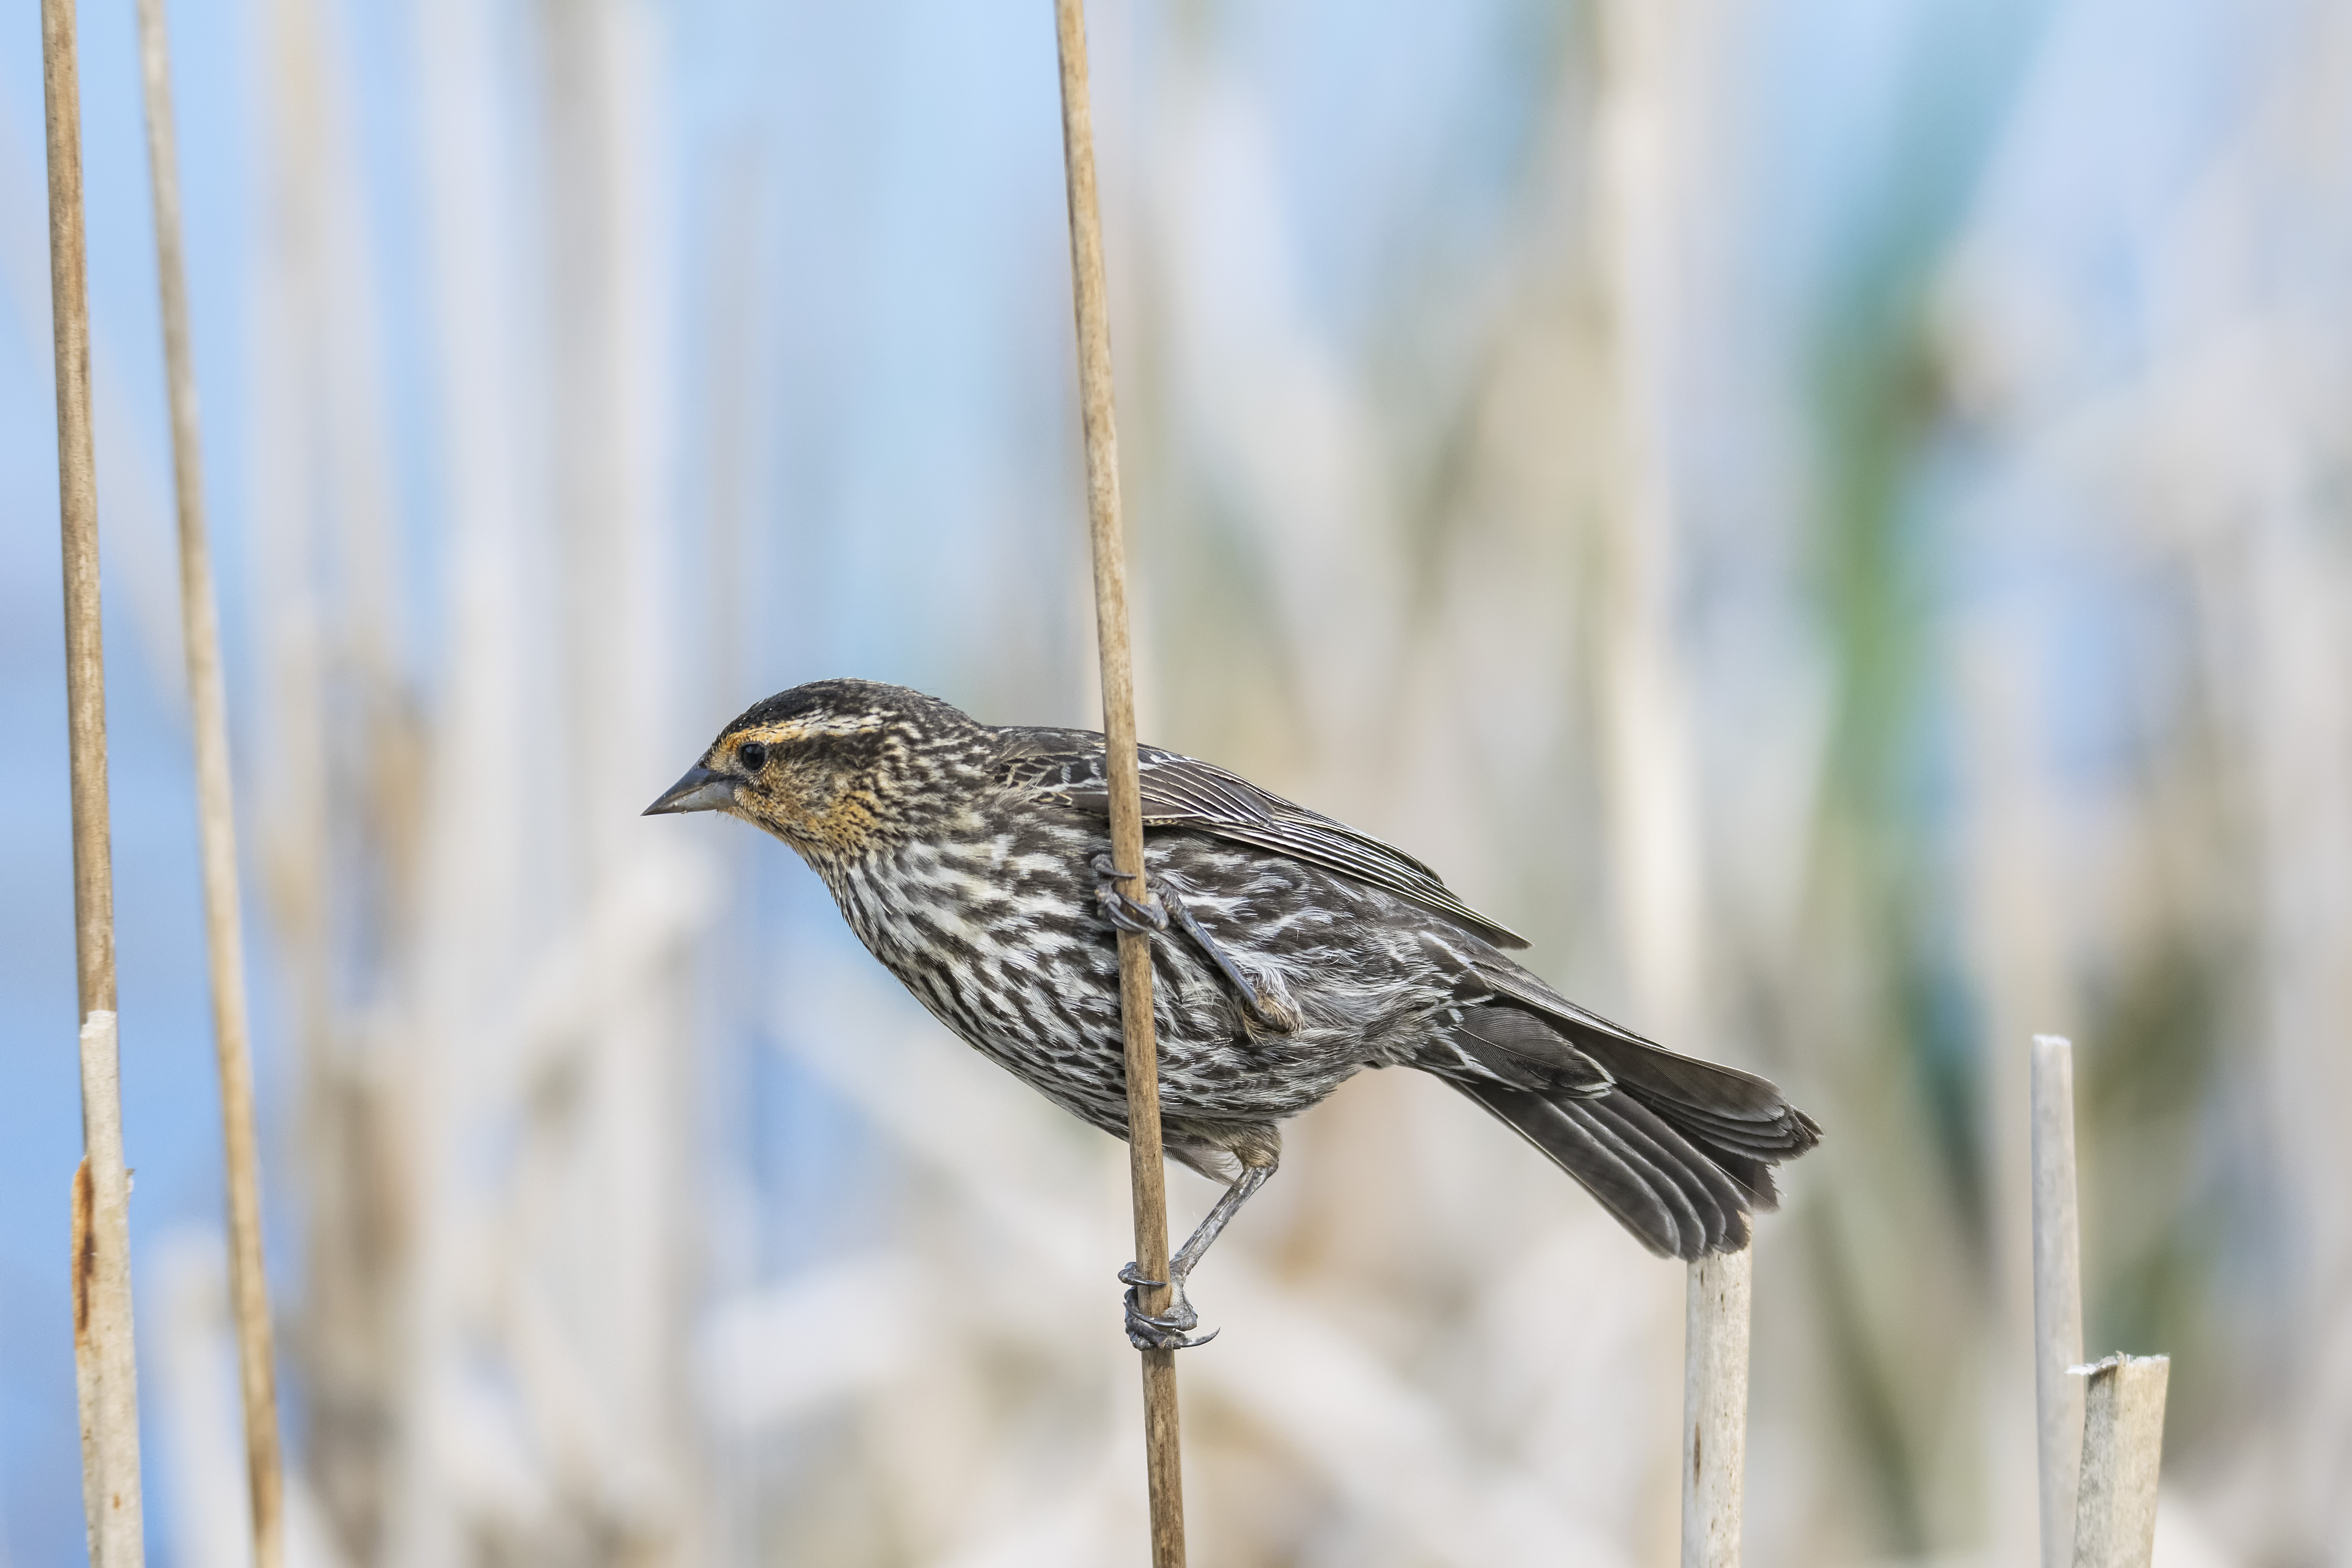
nature, branch, bird, wing, wildlife, red, winged, fauna, canada, a, vertebrate, quebec, blackbird, sherbrooke, oiseau, carouge, paulettes, wren, perching bird